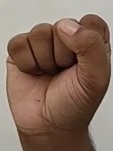
ASL sign: S